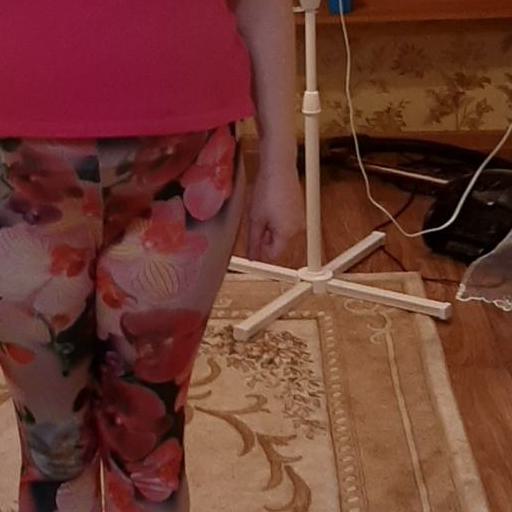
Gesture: no_gesture